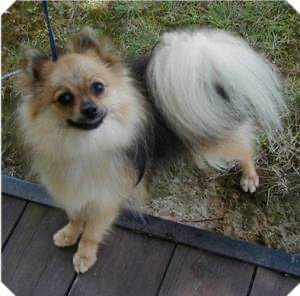
Animal: dog
Breed: pomeranian